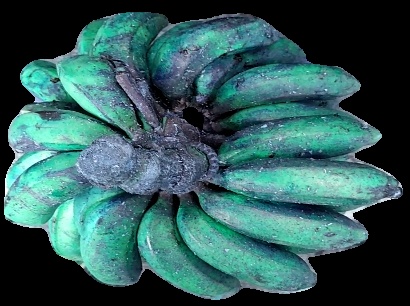
Variety: rasbale
Grade: grade3